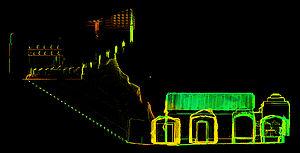
L'hypogée des Vomumni est une tombe étrusque, l'hypogée de la famille des Volumni, datant probablement du IIIᵉ siècle av. J.-C. Elle est située près de la ville de Pérouse en Ombrie, à Ponte San Giovanni.